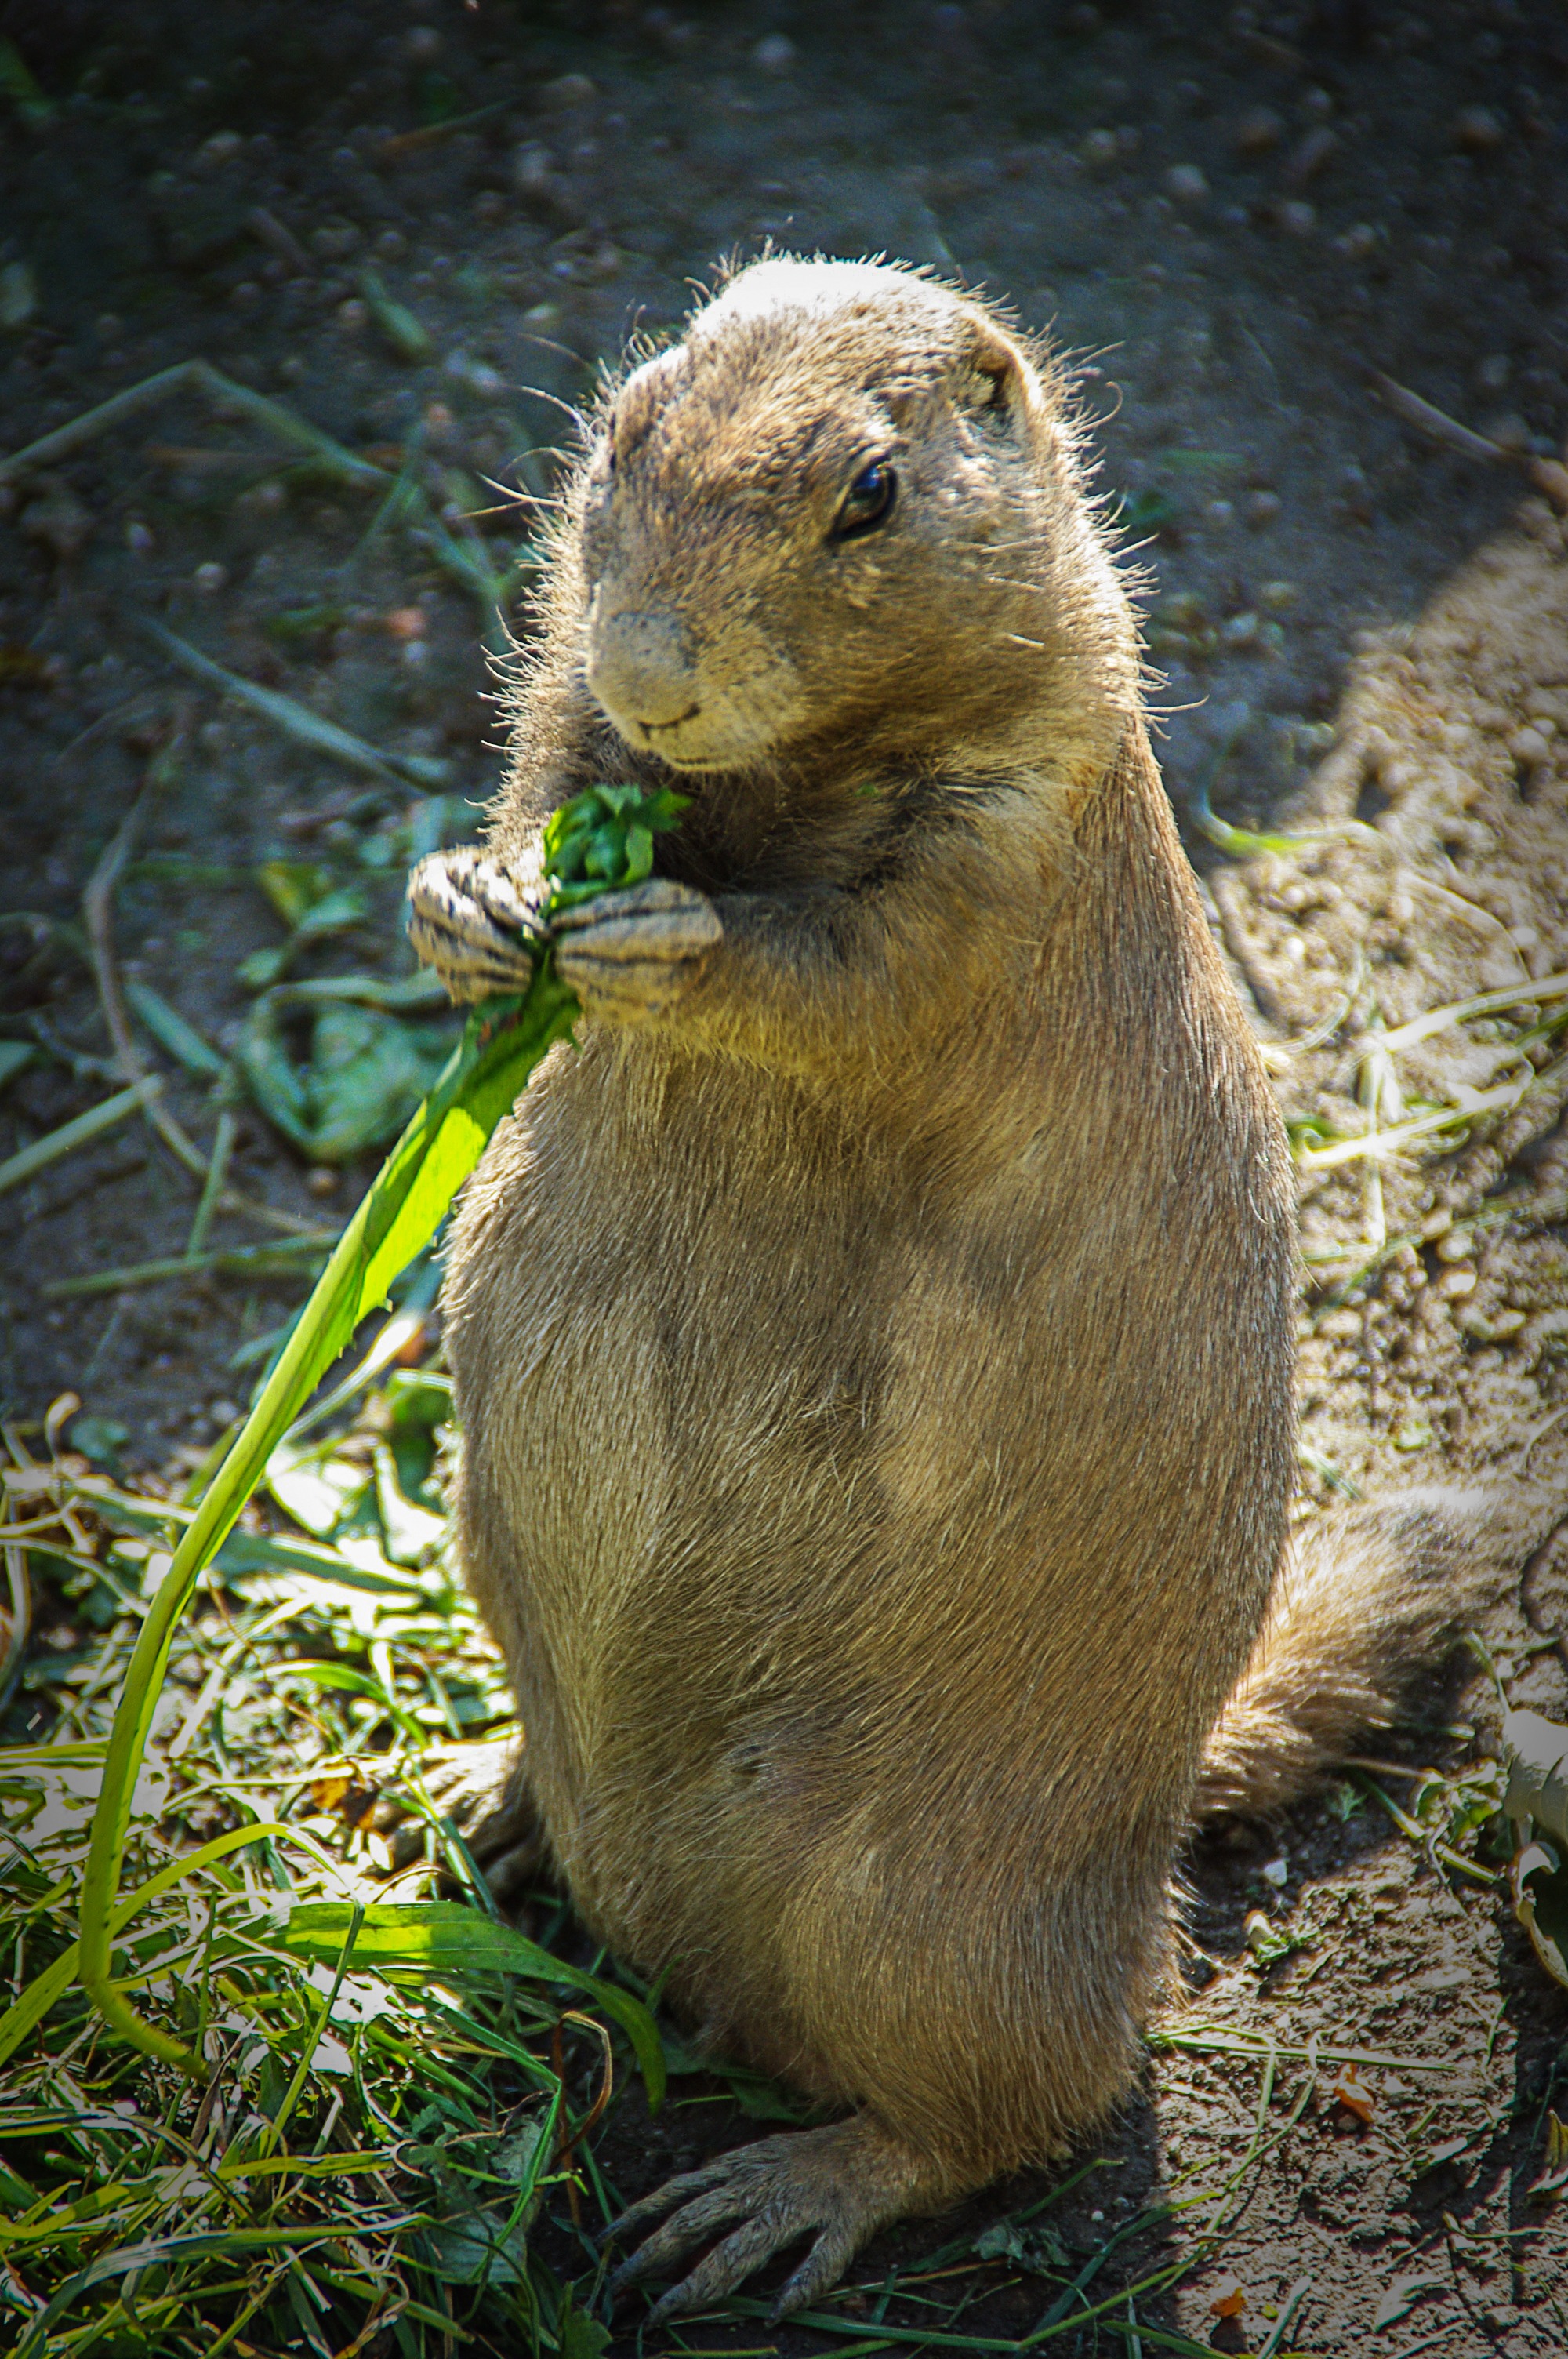
nature, animal, cute, wildlife, zoo, small, mammal, squirrel, rodent, fauna, vertebrate, keep, nager, capybara, marmot, prairie dog, fox squirrel